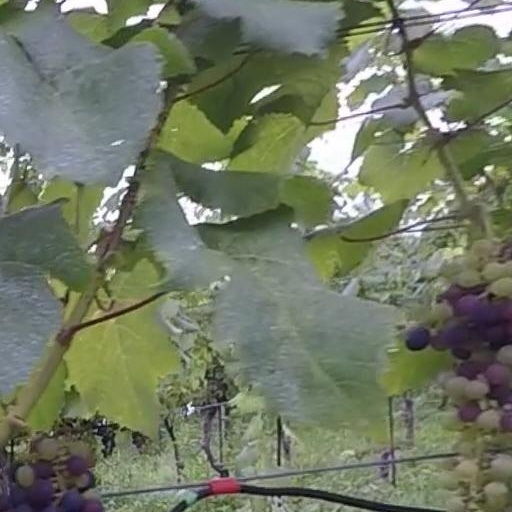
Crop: grape